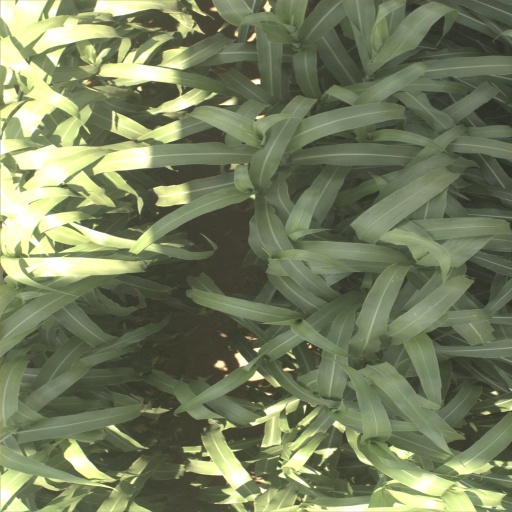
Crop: sorghum